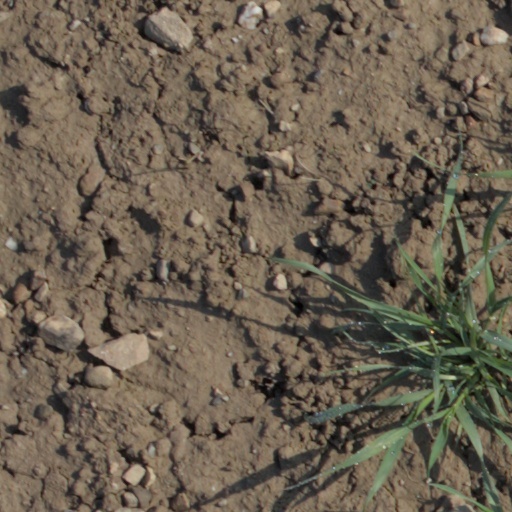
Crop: wheat